HMS Swift (1741)

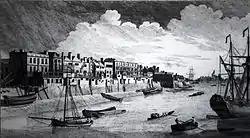
The Limehouse waterfront, where "Swift" was constructed in 1741. From a contemporary engraving by John Boydell.

"Swift" was commissioned in May 1741 under Commander William Bladwell, and assigned to the protection of British shipping off the Carolinas station in North America. In July 1741 she sailed to the aid of the British colony on St Simons Island, which was besieged by a Spanish army from Florida. She came within sight of the Spanish fleet in St Simons harbour on 13 July, accompanied by her sister ship "Hawk" and the ageing 24-gun post-ship . However, "Flamborough"s captain Joseph Hamar refused to engage the larger Spanish fleet, and all three British vessels promptly returned to Charlestown. Their appearance unnerved the Spanish, who abandoned their assault and retreated first to Jekyll Island and then back to Florida.